Freedom Congregational Church

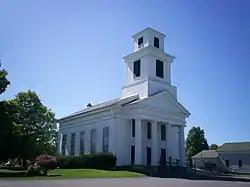
Front view, September 2009

The Freedom Congregational Church is a registered historical building in Freedom Township, Portage County, Ohio. It was listed on the United States National Register of Historic Places on July 7, 1975. The church is located at 8961 State Route 88 in the triangular area near the center of Freedom where State Routes 88, 700, and 303 meet.